Tamme Stadium

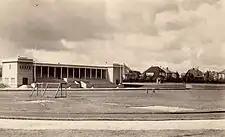
Tamme Stadium's original grandstand was designed by architect

The original sports park was designed in 1928 by the renowned Tartu architect Arnold Matteus. The work was completed in 1932 and in 1936, a grandstand was added. After its completion, Tamme Stadium became the primary sports ground of Tartu and in the next two decades hosted numerous national and international athletics competitions. Until 1954, the stadium was also used as a venue for the Tartumaa Song Festivals, which at its peak saw attendances of around 30,000 people.